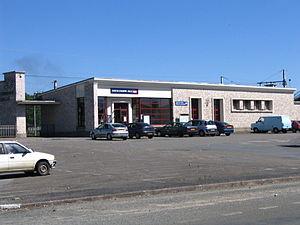
La gare de Connerré-Beillé, Sarthe, France.
Beillé est une commune française, située dans le département de la Sarthe en région Pays de la Loire, peuplée de 528 habitants.
La gare de Connerré - Beillé est une gare ferroviaire française de la ligne de Paris-Montparnasse à Brest, située sur le territoire de la commune de Beillé, à proximité de Connerré, dans le département de la Sarthe, en région Pays de la Loire.
Connerré est une commune française, située dans le département de la Sarthe en région Pays de la Loire, peuplée de 2 902 habitants.